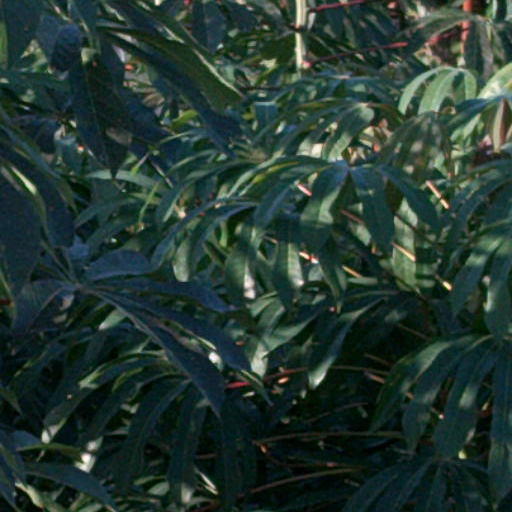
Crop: cassava